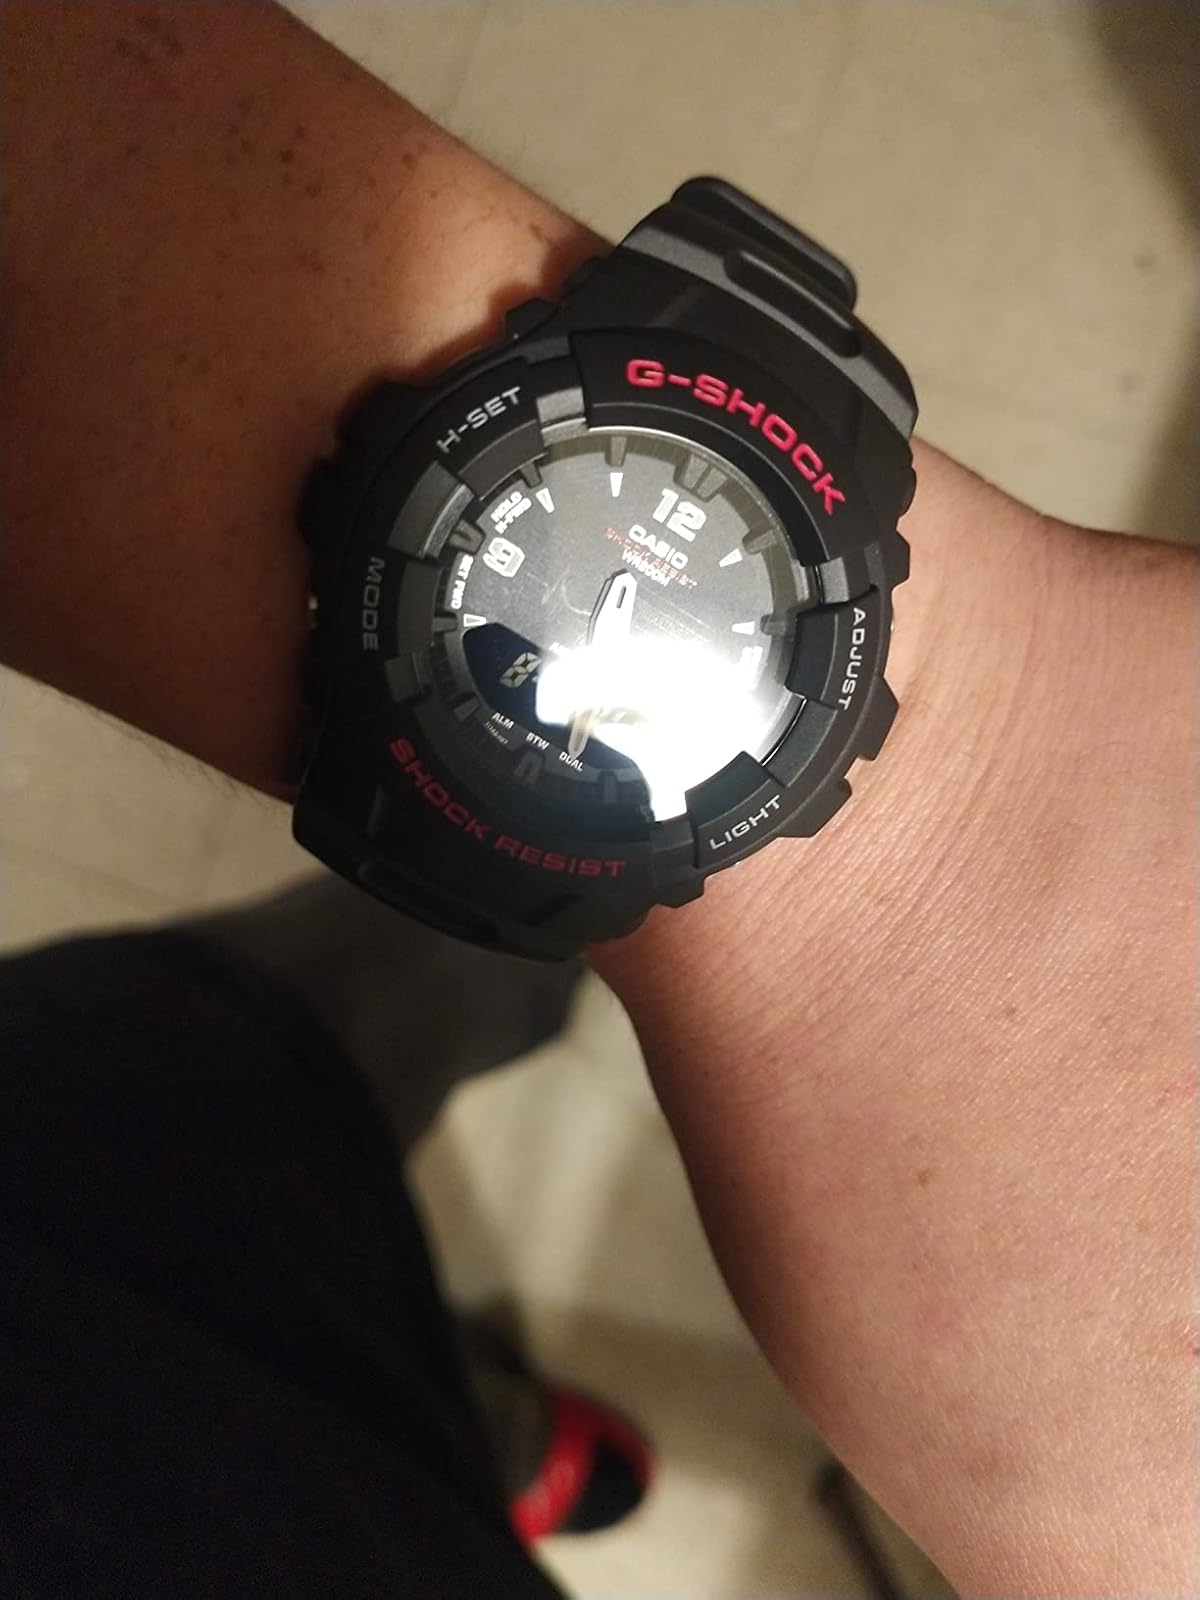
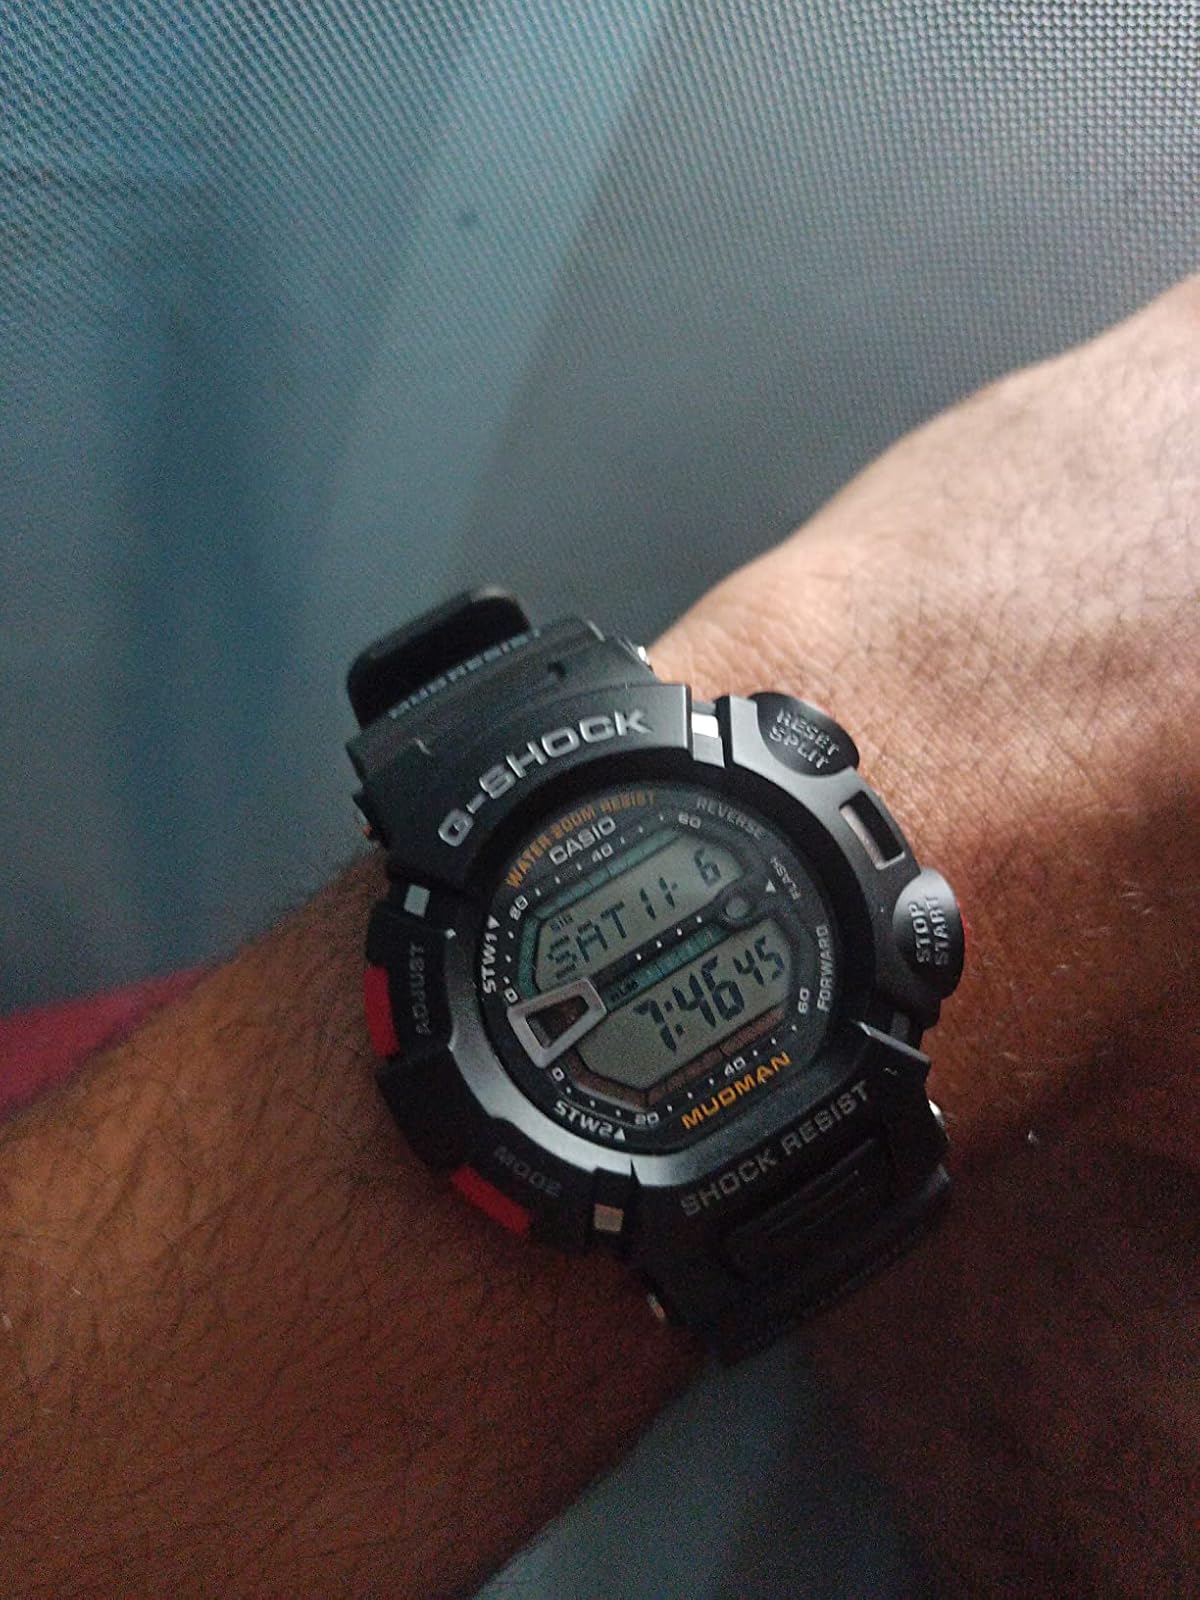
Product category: accessories_watch
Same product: no